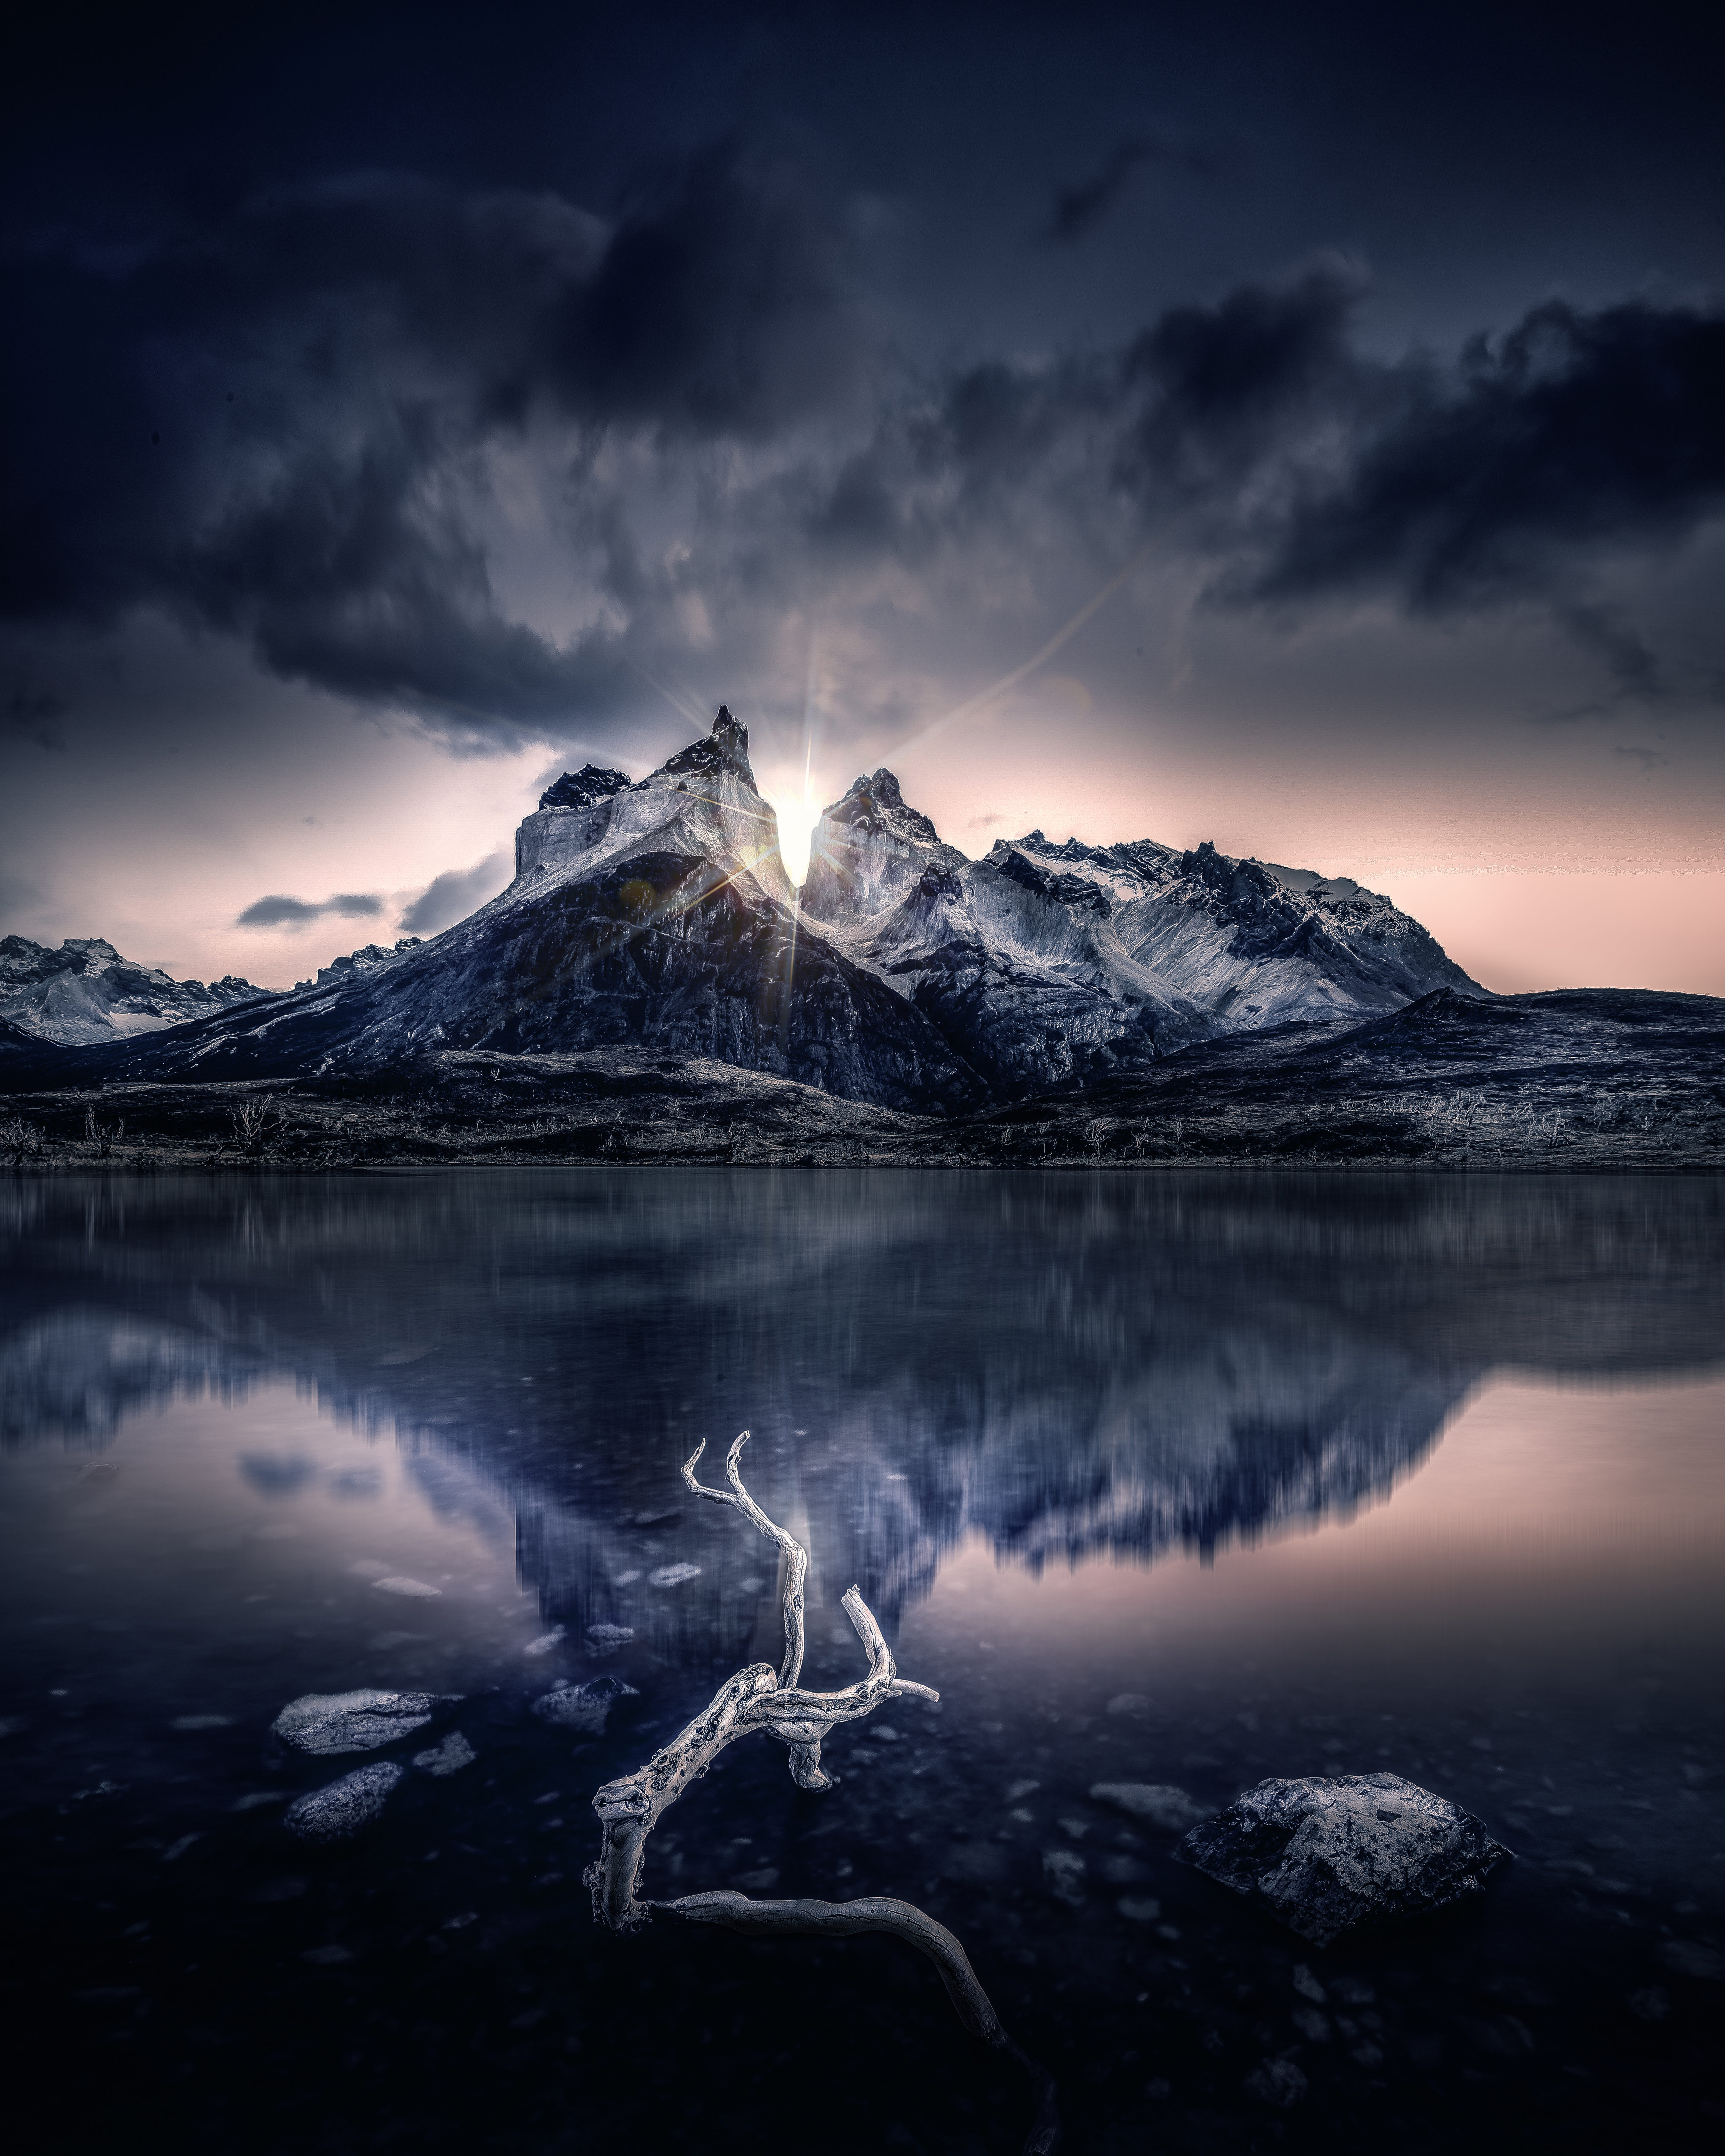
sky, reflection, nature, atmosphere, mountain, water, dawn, lake, morning, horizon, dusk, cloud, atmosphere of earth, darkness, calm, freezing, daytime, phenomenon, loch, sunrise, evening, computer wallpaper, landscape, mount scenery, fjord, mountain range, sea, fell, tree, winter, glacial landform, snow, river, meteorological phenomenon, arctic, sunset